Ländches Railway

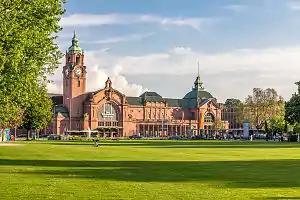
Entrance building of the Wiesbaden Hauptbahnhof

Until 1906, the Ländches Railway ended in Wiesbaden at the Ludwigsbahnhof . With the reconstruction of the railway tracks in the city, the new Hauptbahnhof became the end of the line. This provides connections to long-distance traffic as well as to various regional rail services and bus routes.